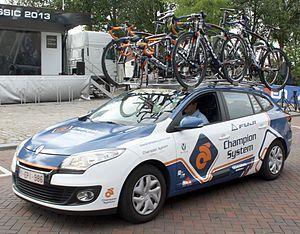
L'équipe cycliste Champion System est une équipe cycliste chinoise, d'origine arménienne puis hongkongaise, active entre 2010 et 2013. Lors de ces deux premières années d'existence, elle court avec le statut d'équipe continentale, puis elle devient une équipe continentale professionnelle en 2012 et 2013. Elle est créée en 2010 sous licence arménienne. Son siège est situé à Langnau bei Reiden, en Suisse. Elle est dirigée par Markus Kammermann. Celui-ci a dirigé en 2008 l'équipe suisse Stegcomputer-CKT-Cogeas, qui a fusionné en 2009 avec l'équipe sud-africaine Neotel pour former l'équipe Stegcomputer-Neotel. Plusieurs coureurs de CKT Tmit-Champion System sont issus de ces équipes. Il n'y a pas eu de saison 2014 mais en 2015, le sponsor Champion System revient dans le cyclisme avec une équipe continentale néo-zélandaise.